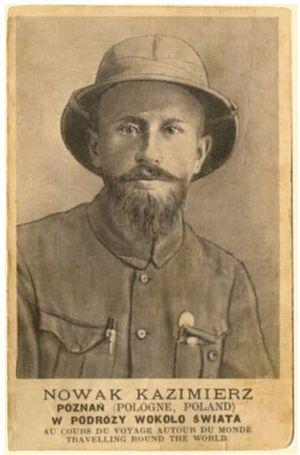
Kazimierz Nowak, est un voyageur, correspondant et photographe polonais.